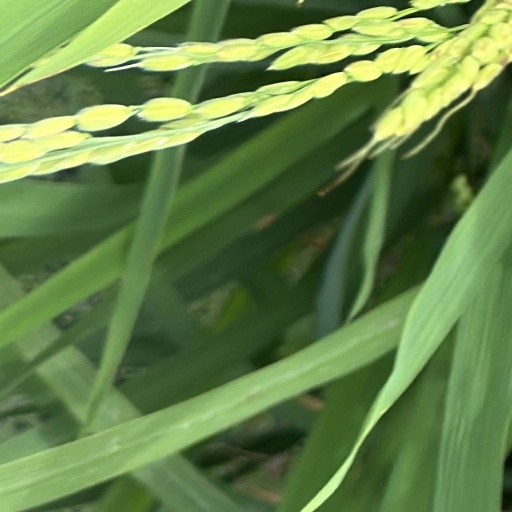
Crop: rice